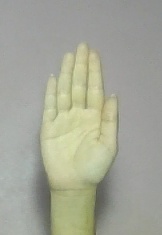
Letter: seen